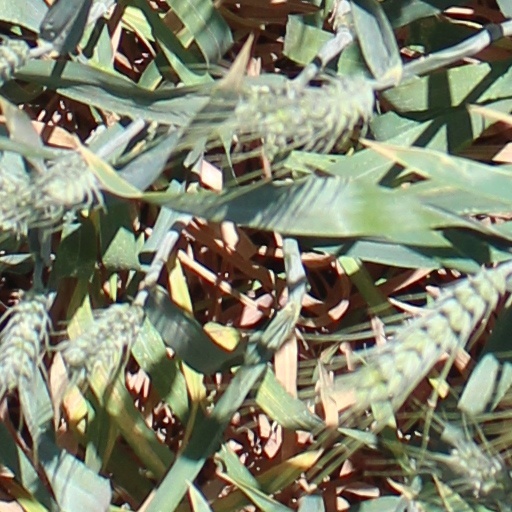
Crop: wheat